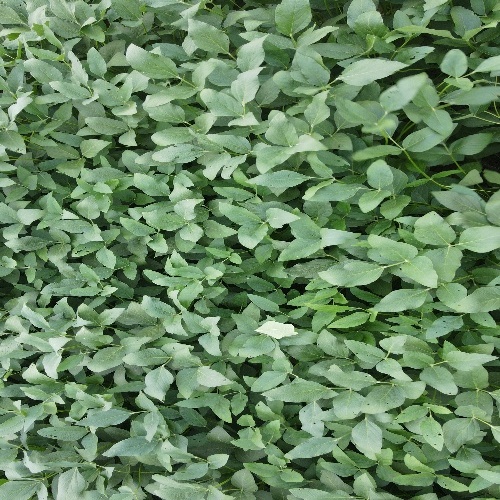
Label: Diabrotica_speciosa